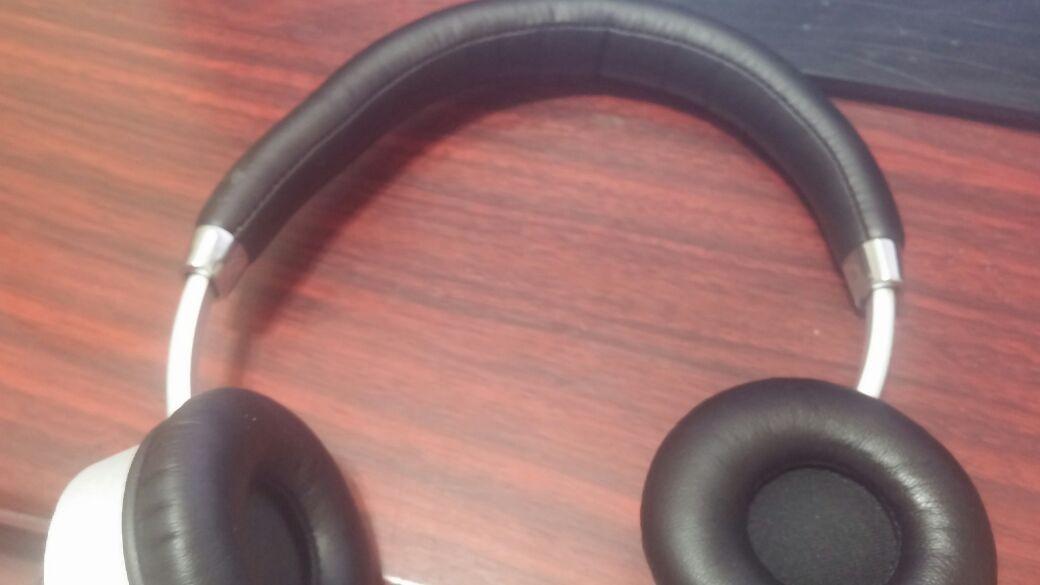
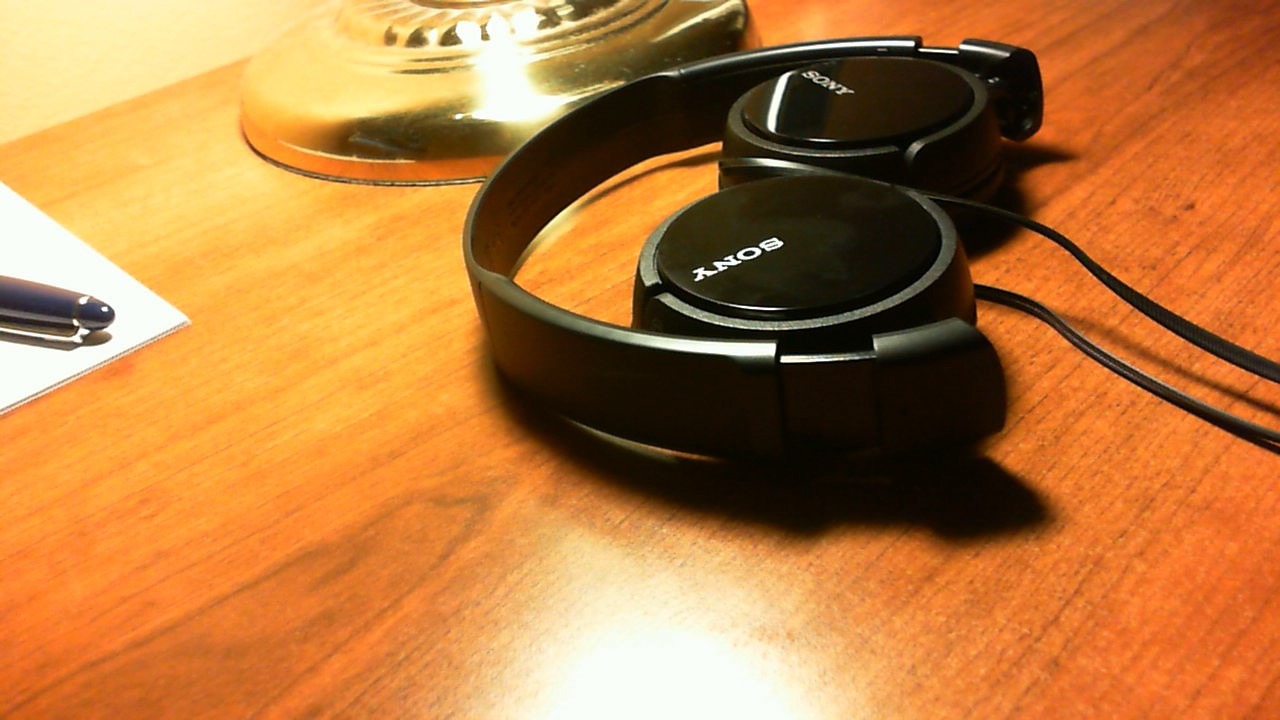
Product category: headphones
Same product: no